Le glaive et la balance

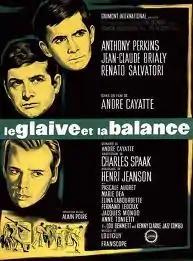

Le glaive et la balance (also released with the English-language subtitle Two Are Guilty) is a 1963 French-Italian crime drama film directed by André Cayatte. It was written by Cayatte, Henri Jeanson and Charles Spaak and stars American actor Anthony Perkins as the protagonist.